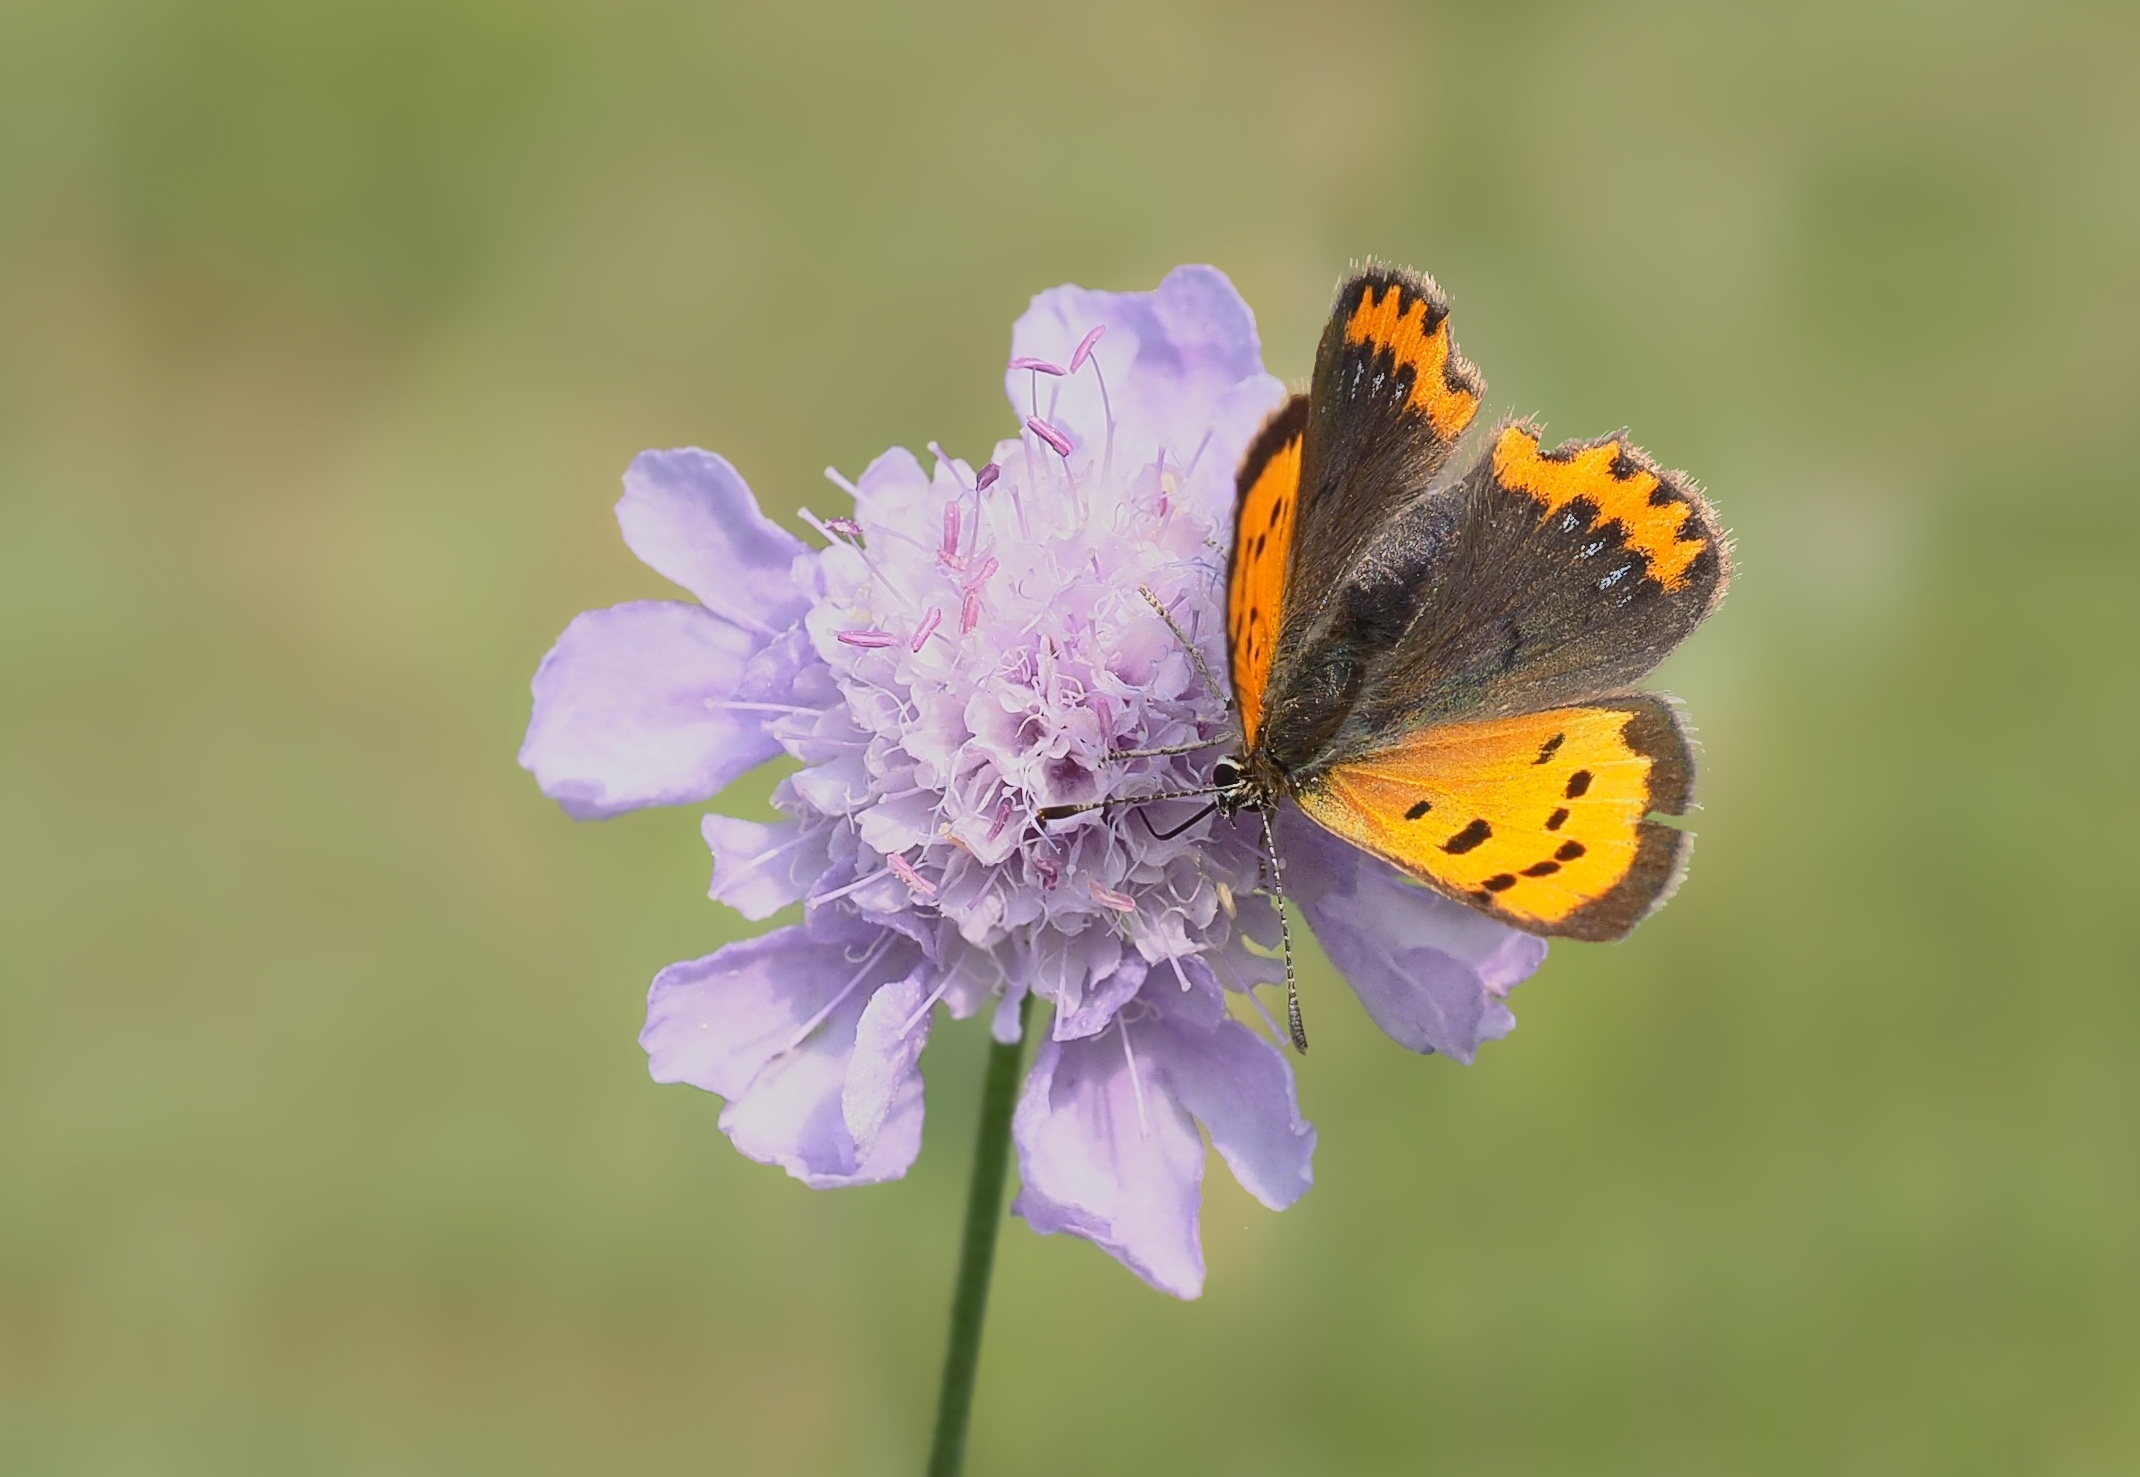
nature, plant, photography, meadow, prairie, flower, petal, live, insect, botany, butterfly, flora, fauna, invertebrate, wildflower, close up, nectar, pieridae, macro photography, pollinator, annual plant, moths and butterflies, lycaenid, colias